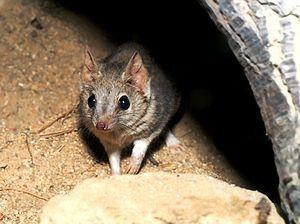
Le genre Dasycercus regroupe deux espèces dite rat-marsupial, les Kowari et les Mulgara. Ce sont des petits marsupiaux carnivores proches du diable de Tasmanie et des dasyures qui vivent dans les déserts et les zones semi-désertiques du centre de l'Australie.
Le kowari est un petit marsupial carnivore d'Australie, la seule espèce de son genre